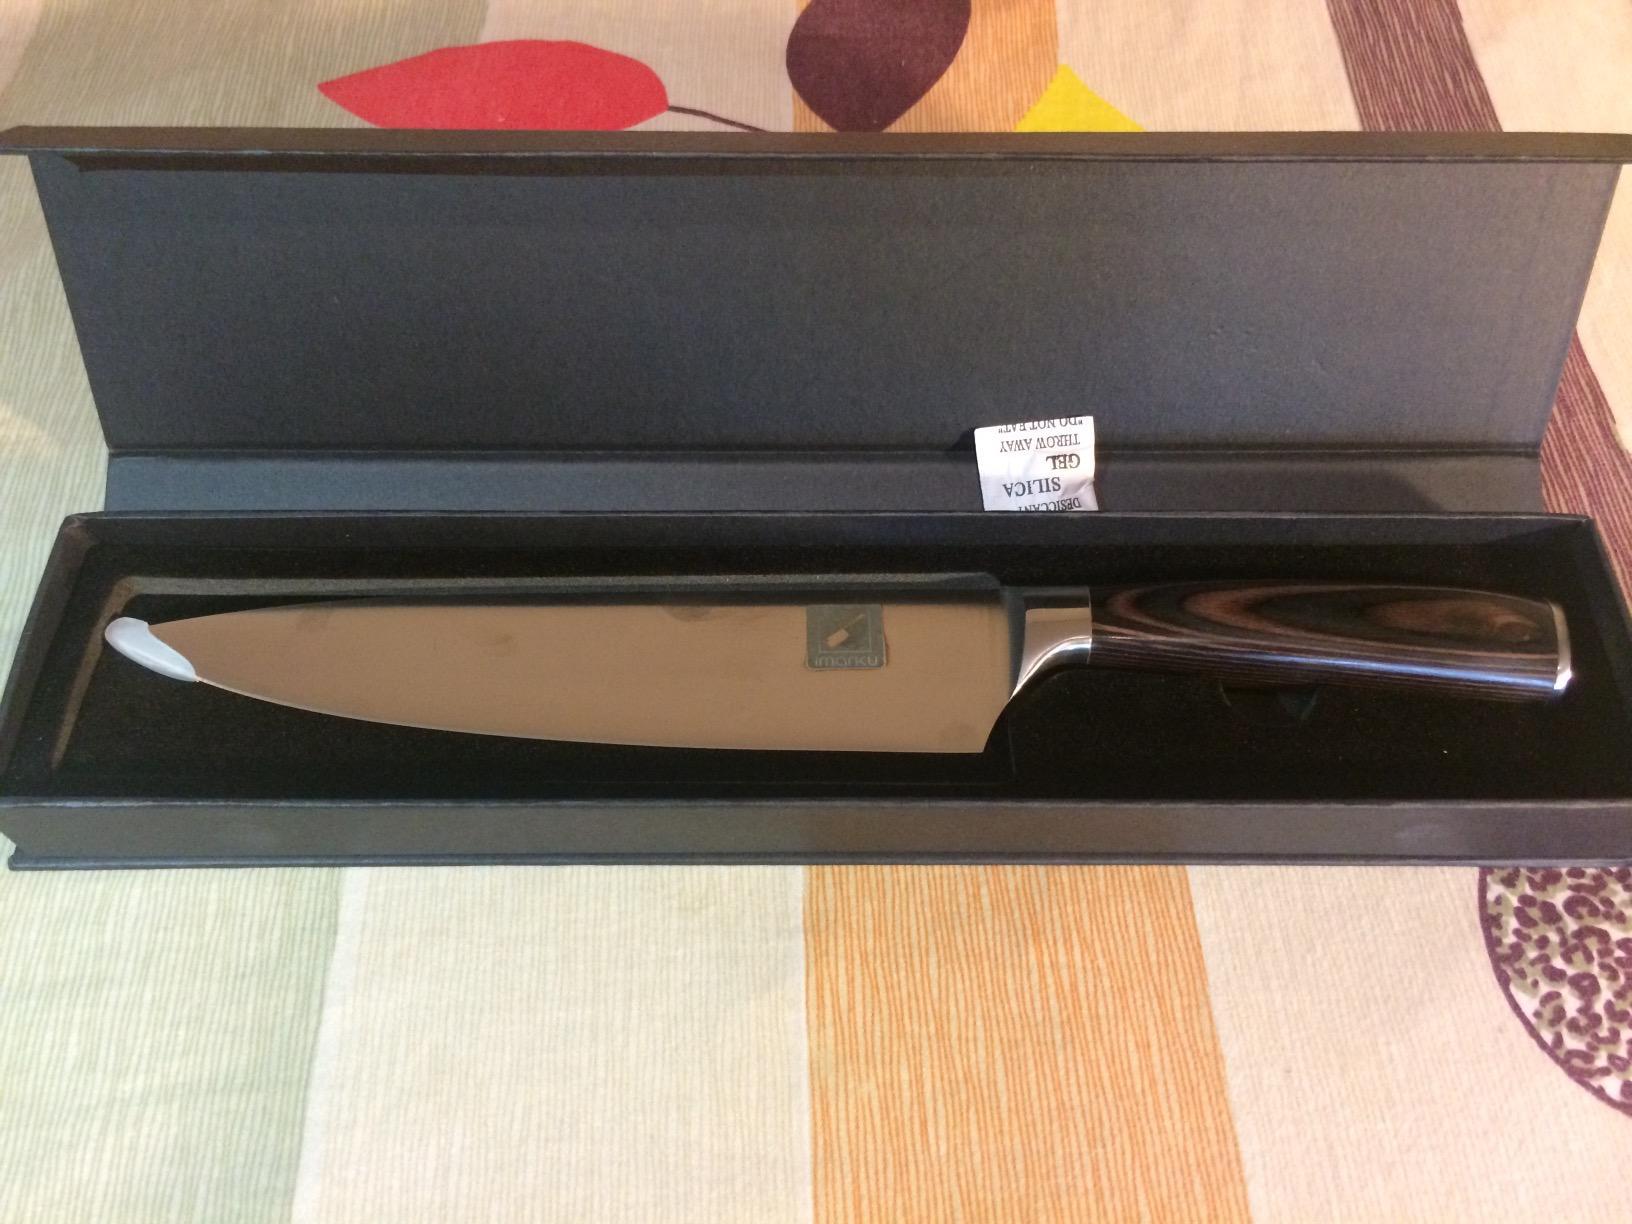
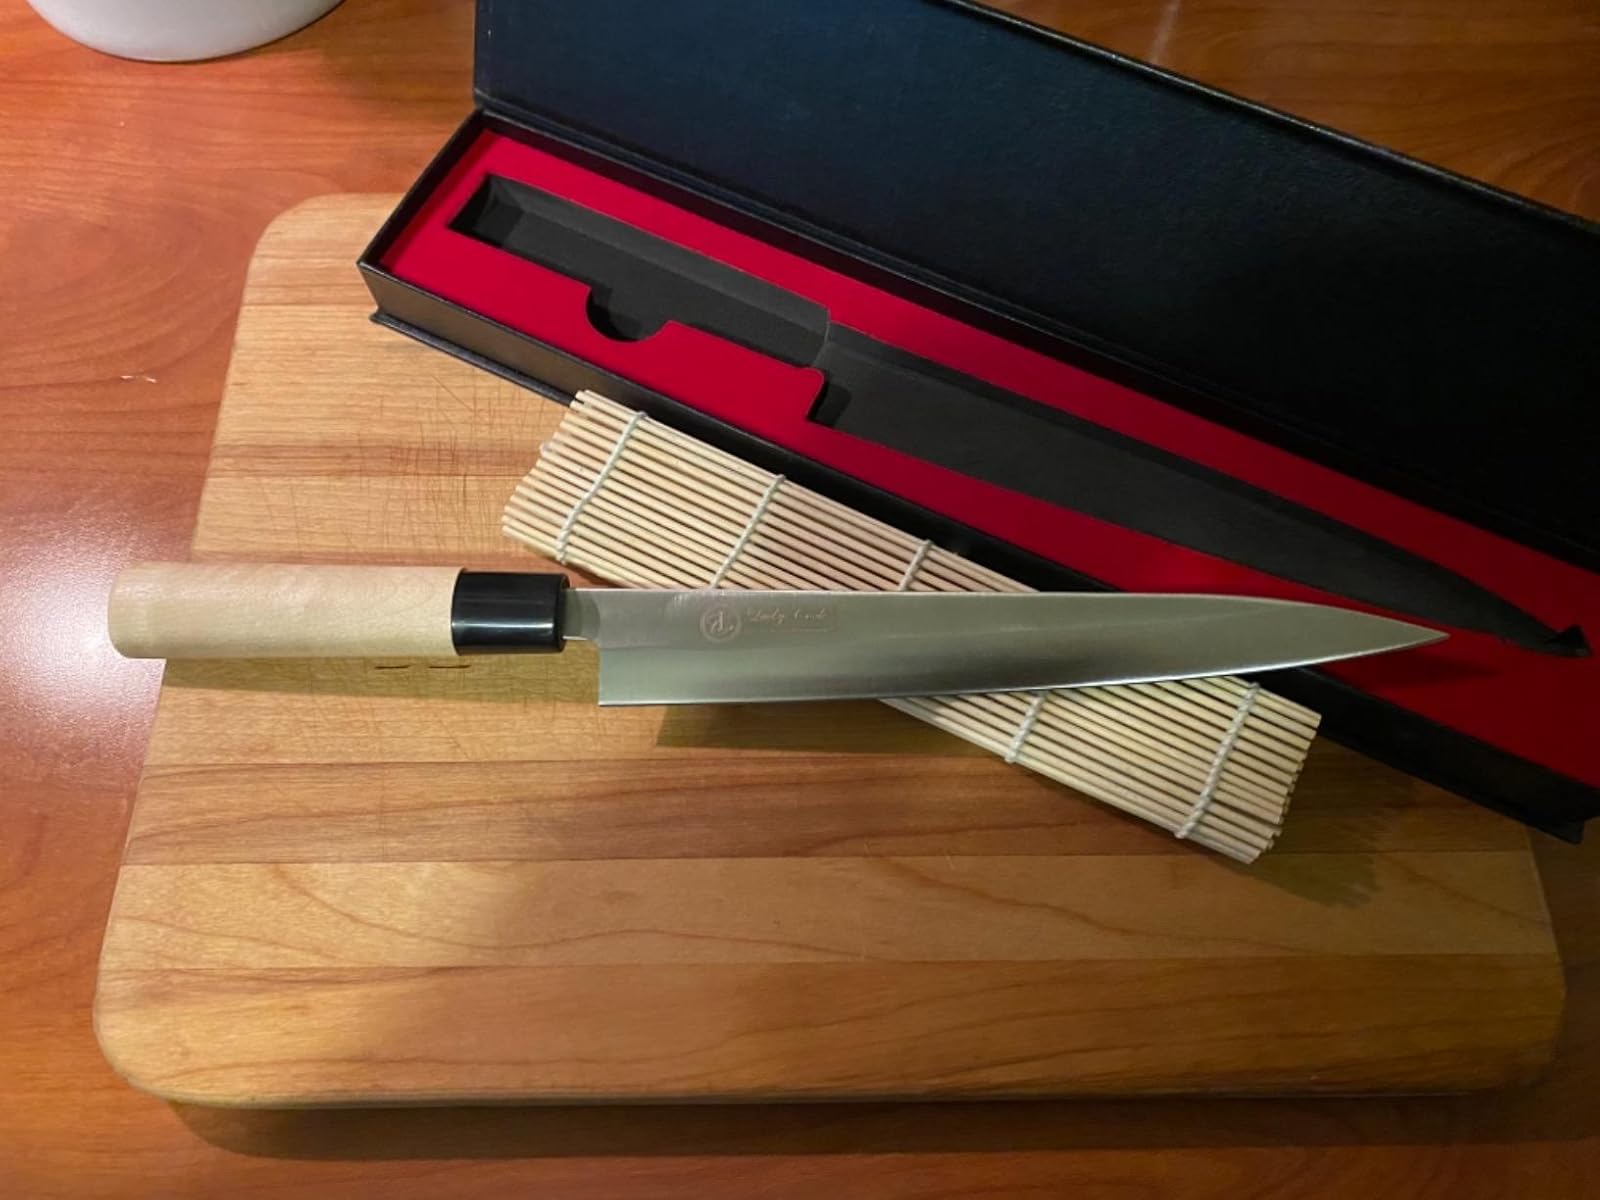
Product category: items_knife
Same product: no